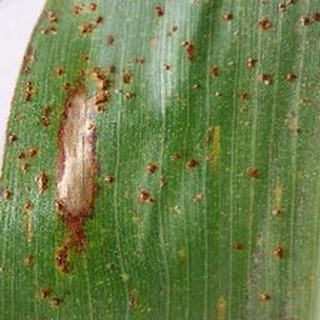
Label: corn_northern_leaf_blight